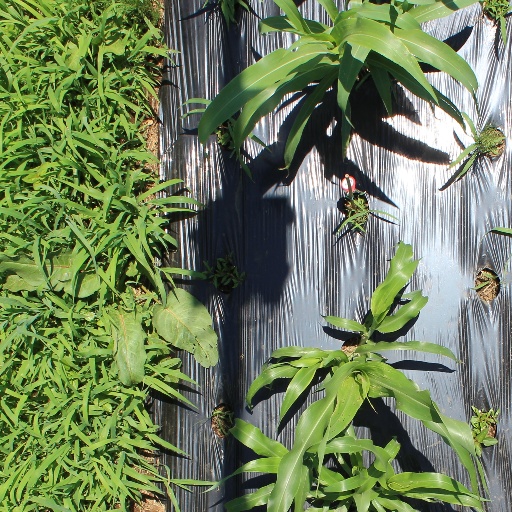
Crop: sorghum